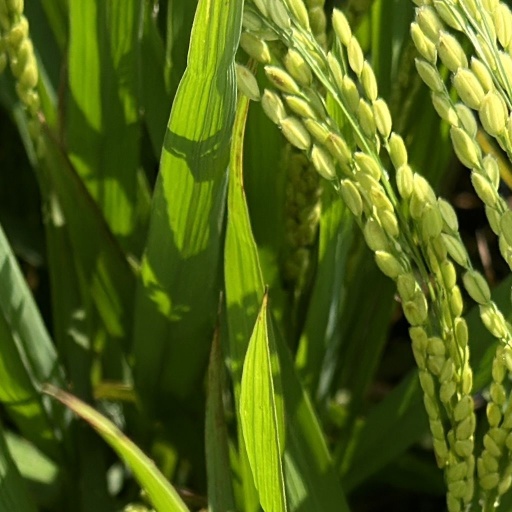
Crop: rice